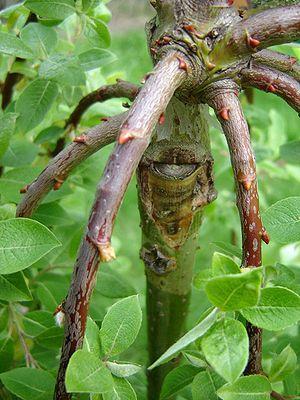
Salix caprea Kilmarnock greffé (forme pleureuse avec fleurs mâles).
Le Saule marsault ou Saule des chèvres, Salix caprea, est une espèce d'arbres ou d'arbustes de la famille des Salicaceae.